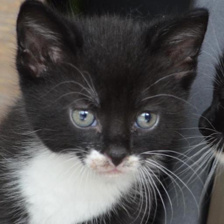
Label: animals